Touba

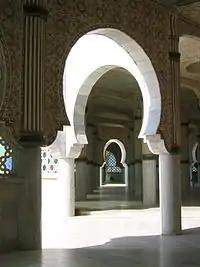
Interior of the Great Mosque of Touba

At the heart of the Mouride holy city lies its Great Mosque, purported to be one of the largest in Africa. Since its completion in 1963 it has been continuously enlarged and embellished. The mosque has five minarets and three large domes and is the place where Amadou Bamba, founder of the Mouride brotherhood, lies buried. The mosque's high central minaret, called "Lamp Fall", is one of Senegal's most famous monuments. The name "Lamp Fall" is a reference to Sheikh Ibrahima Fall, one of Bamba's most influential disciples. The mosque is frequently visited by tourists and worshippers alike.